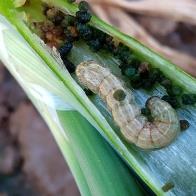
Crop: Onion
Condition: caterpillar-p